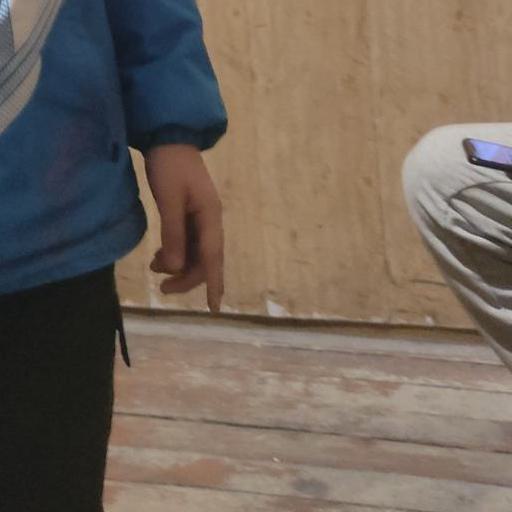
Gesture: no_gesture